Heather Morris

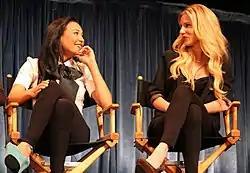
Morris (right) and Naya Rivera at the 2011 PaleyFest event

In season 3, she and Rivera's characters continued their relationship as a couple. Morris had a leading role in the episode "Prom-asaurus". During the season finale, Brittany (played by Morris) revealed that she had an 0.0 GPA and that she would not be graduating.